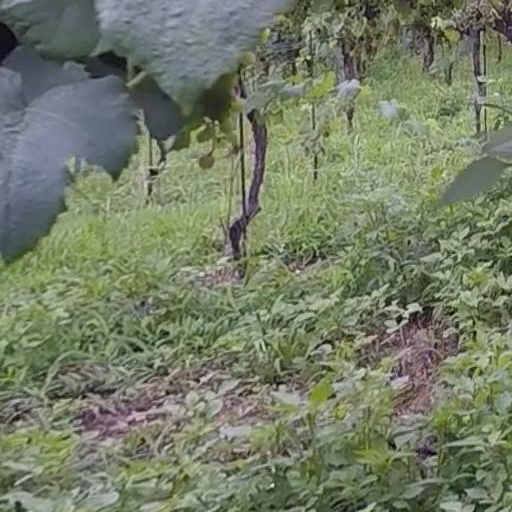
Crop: grape